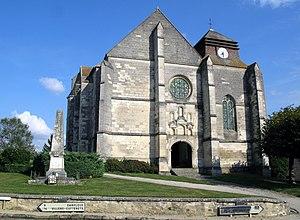
Cet article recense les monuments historiques du sud de l'Aisne, en France.
L'église Saint-Gervais-et-Saint-Protais est une église située à Chouy, en France.
Chouy est une commune française située dans le département de l'Aisne, en région Hauts-de-France.